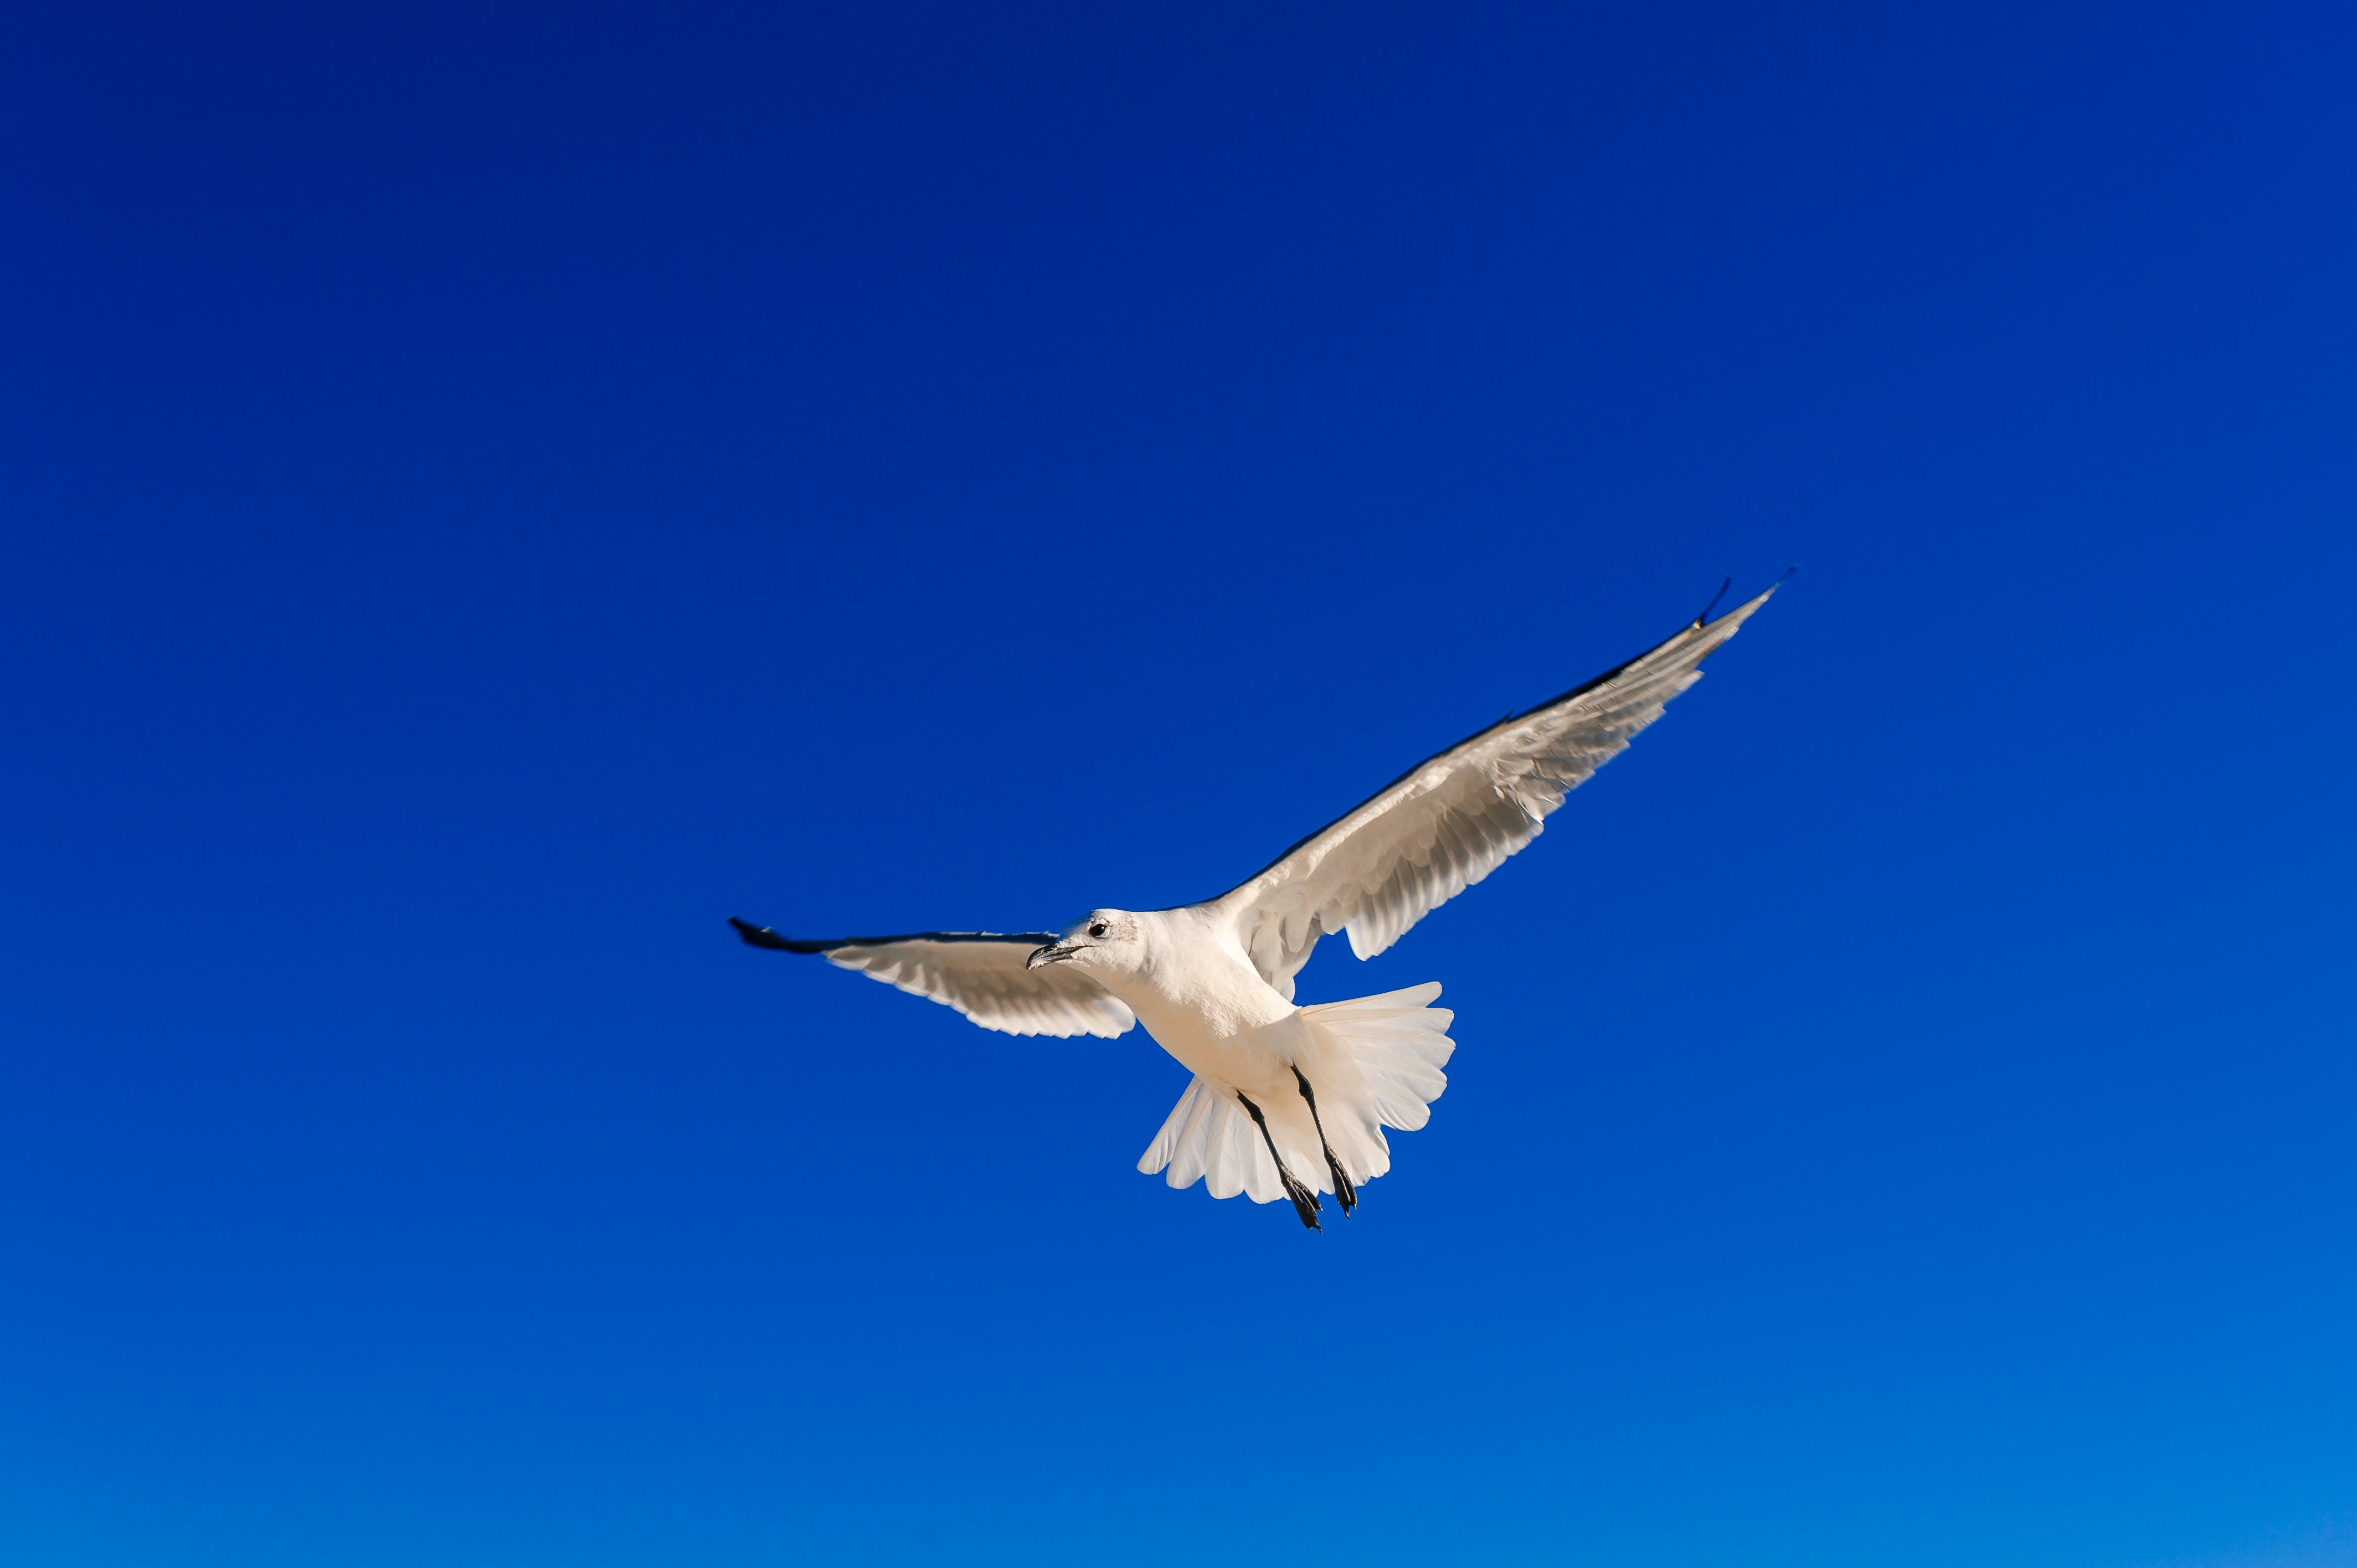
sea, nature, ocean, bird, wing, sky, air, wind, seabird, fly, seagull, wildlife, gull, flight, soar, blue, blue sky, gliding, vertebrate, charadriiformes